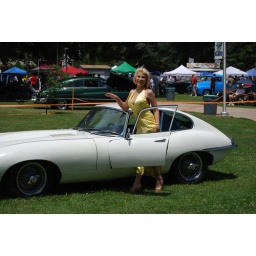
This girl was posing by this car at the car &amp;quot;Graffiti Festival&amp;quot;